Vildbjerg

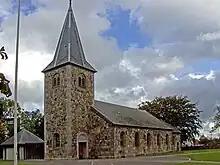
Vildbjerg Church

Vildbjerg School is a public school (Danish: folkeskole) in Vildbjerg. It was built in the period 2005-2006 and was the first primary school in Denmark to be built in a Public-Private-Partnership.